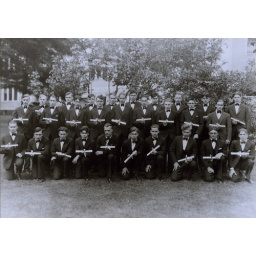
Vermont School of Agriculture Class of 1931. Photo taken in front of the classroom building constructed for the Randolph State Normal School in 1894.